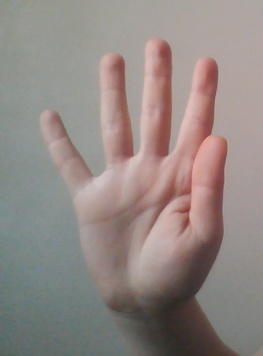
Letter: sheen